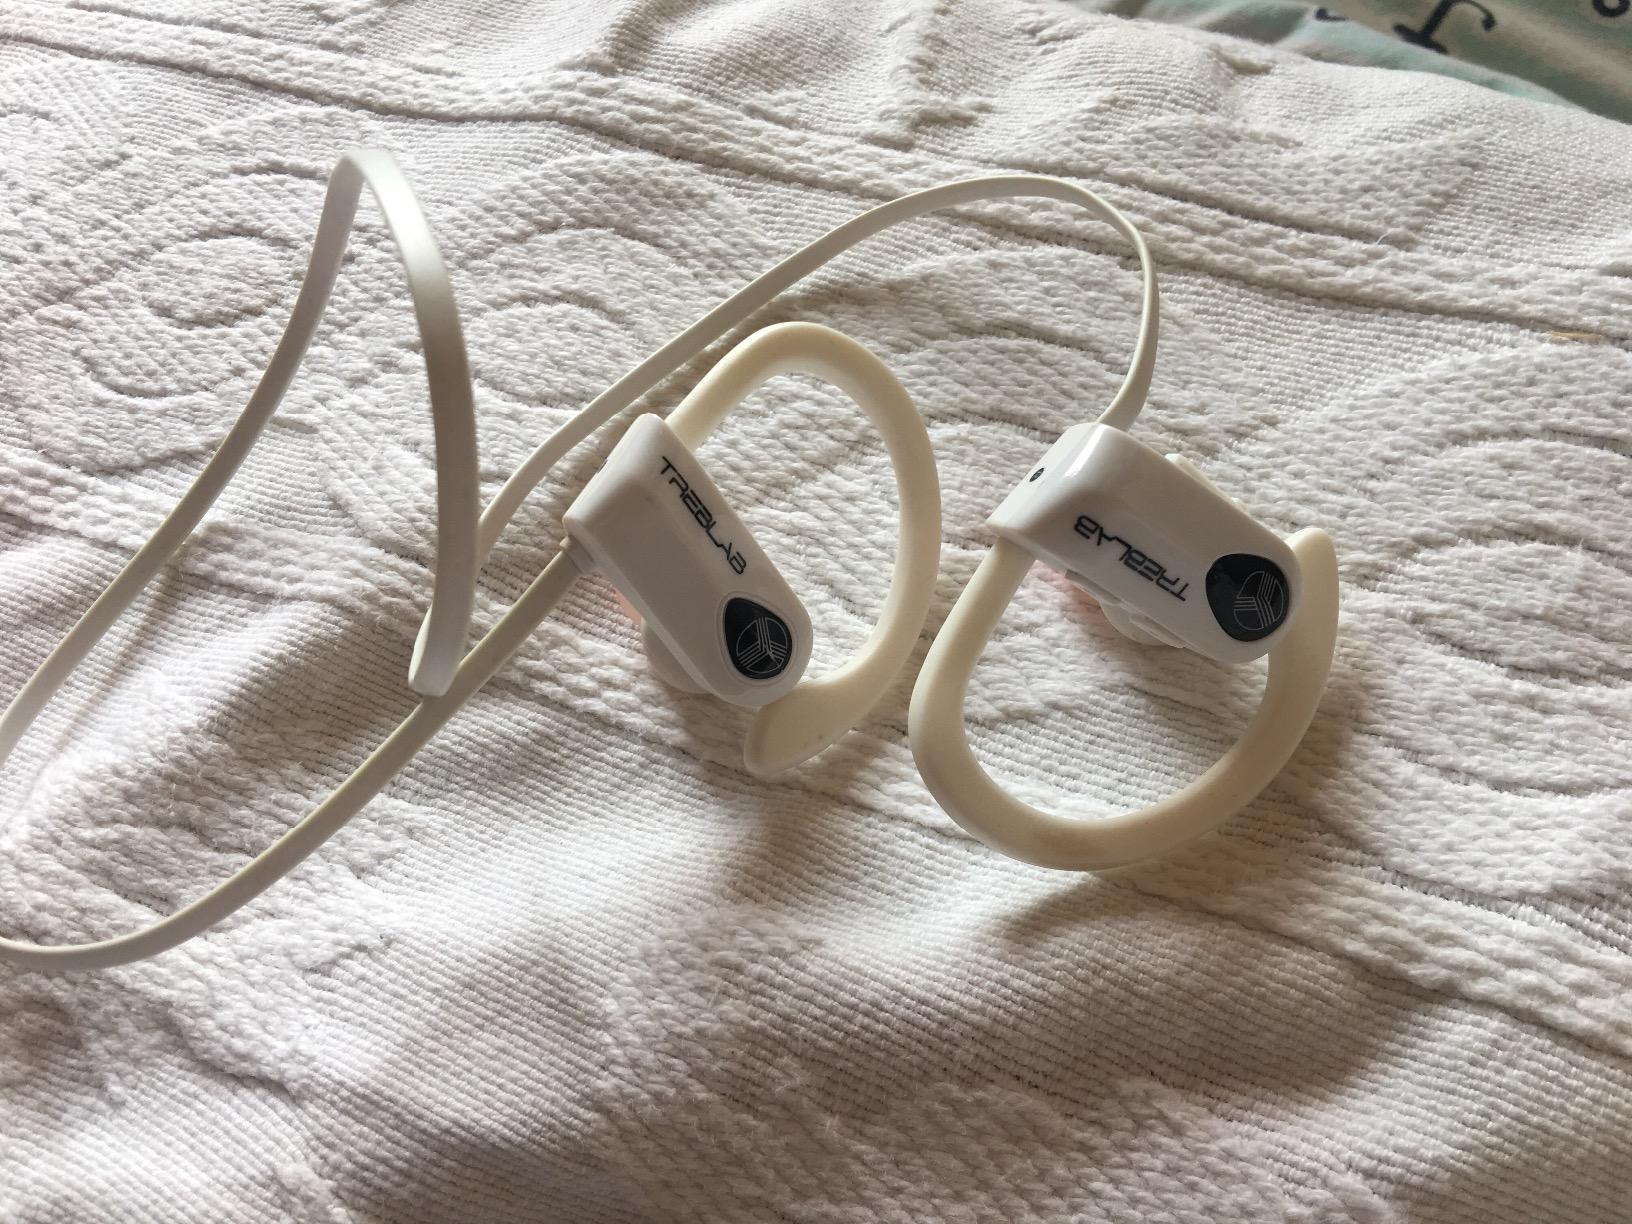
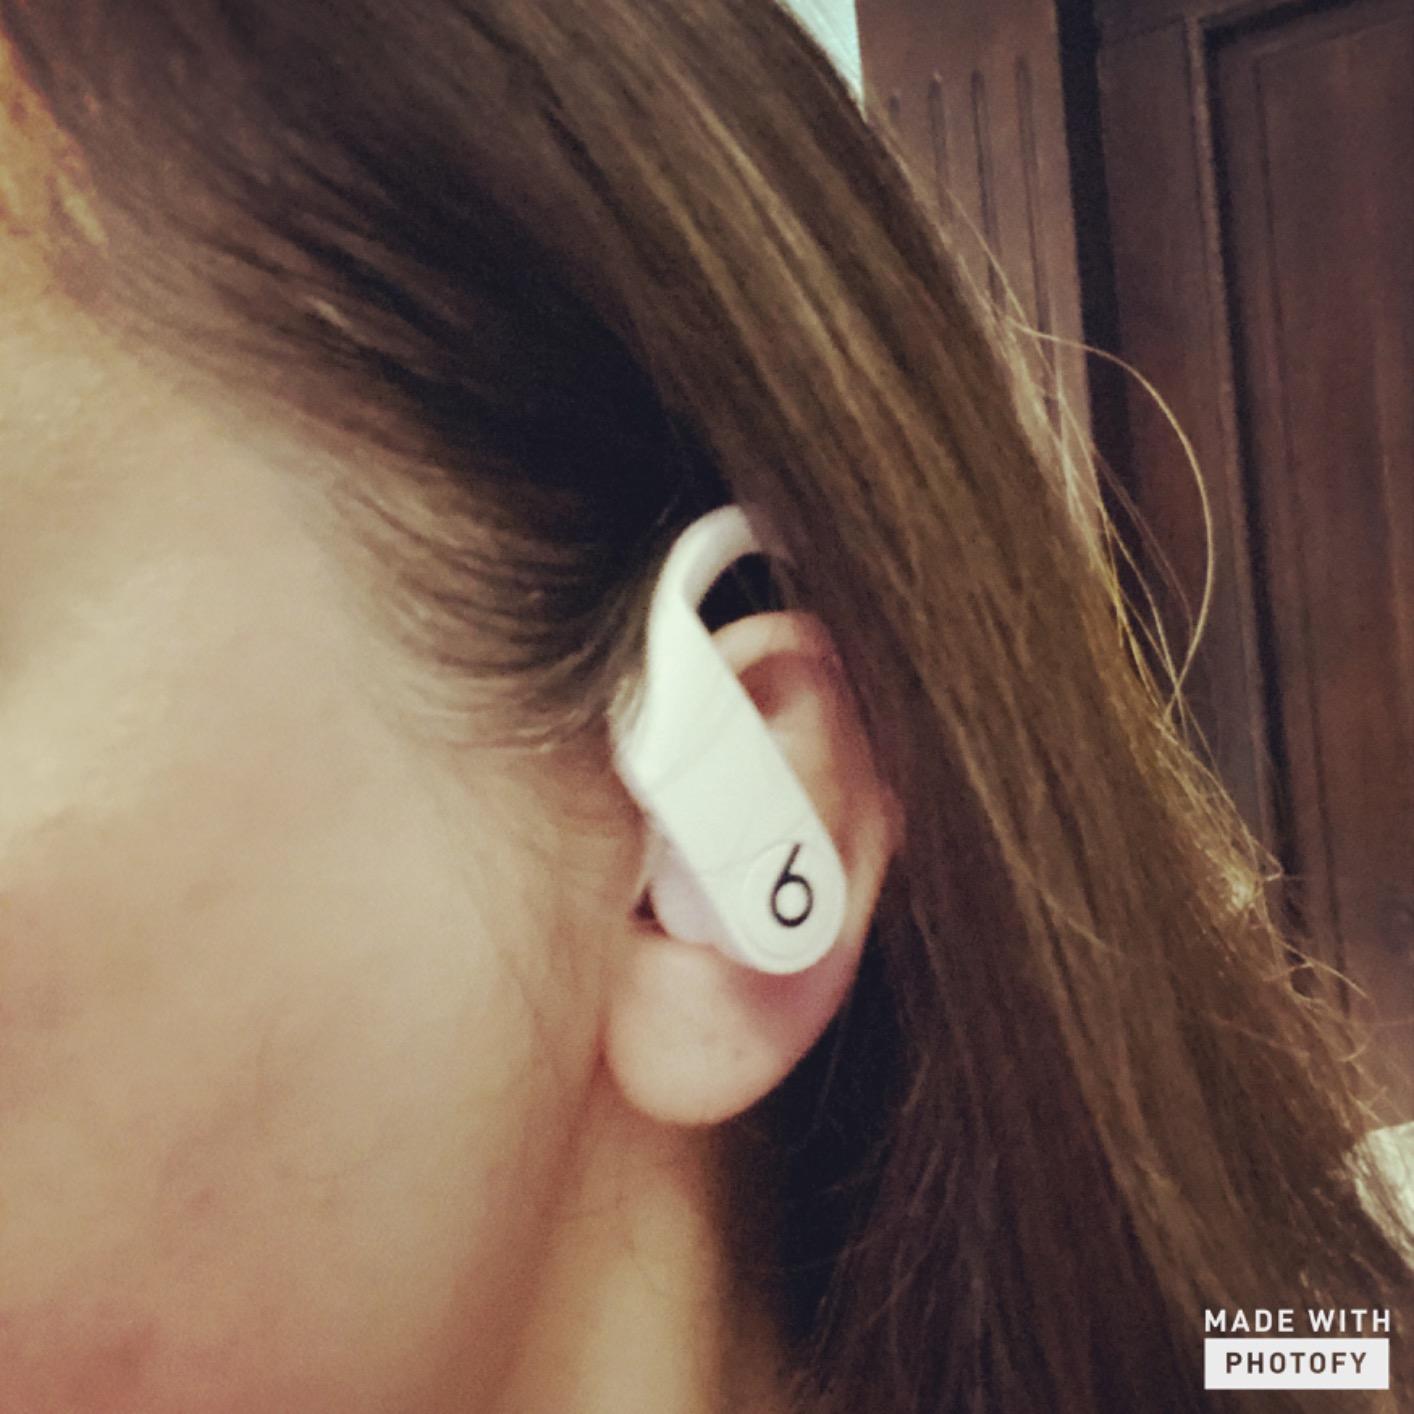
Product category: earbuds
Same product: no